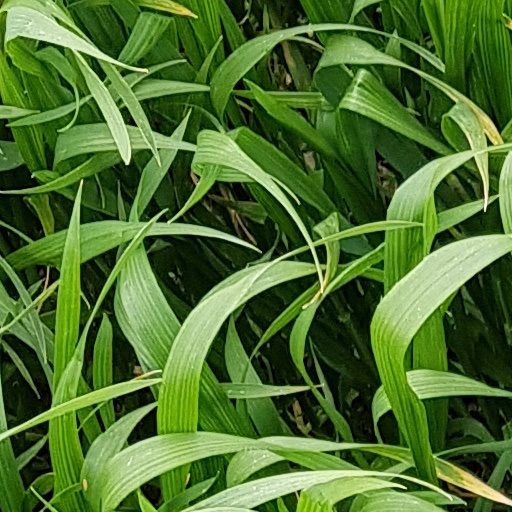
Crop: wheat